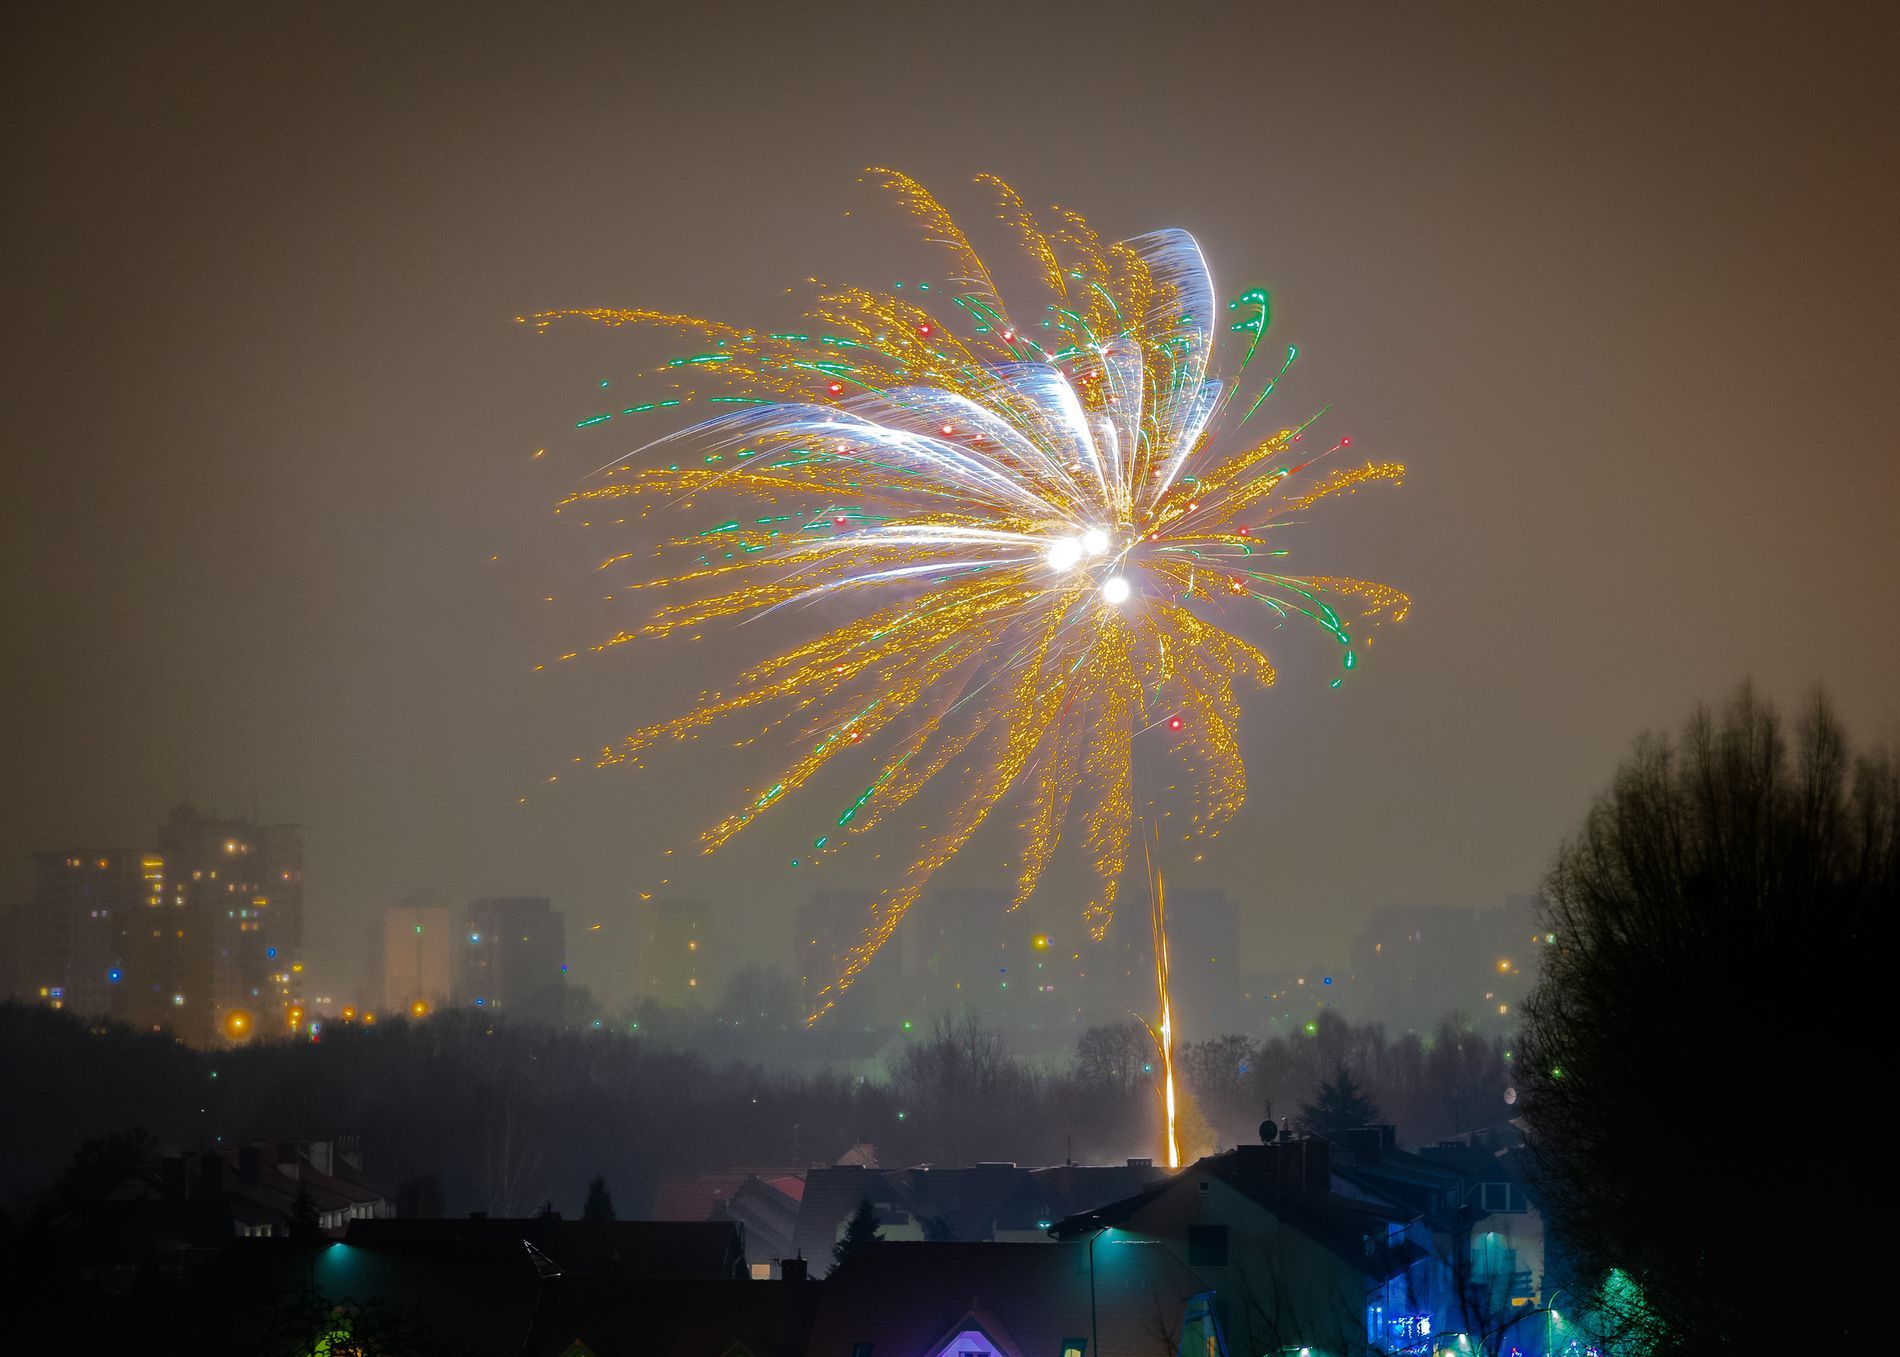
large firework explosion
The image captures a large firework explosion in the night sky, displaying golden, green, and white streaks radiating outward from a bright central point.
The firework trails extend in multiple directions, creating a dynamic, flower-like pattern with curved and slightly dispersed light streaks.
In the background, a cityscape with illuminated buildings and streetlights is visible.
The foreground features dark silhouettes of houses with rooftops and scattered lights, suggesting a suburban or residential area.
A large tree on the right side, Some trees are wrapped around the buildings.
The eye level photograph captures a firework display over a cityscape at night.
The colorful bursts illuminate the sky above silhouetted buildings and trees, creating a celebratory and festive atmosphere.
Labels: Fireworks, Nature, Night, Outdoors, Lighting, Urban, City, Flare, Light, Metropolis, Sky, Smoke, Weather, trees, Buildings
Camera: Canon Canon EOS-1Ds Mark III
Lens: EF24-105mm f/4L IS USM, Canon EF 24-105mm f/4L IS
Aperture: F5.6
Exposure: 8 sec
ISO: 500
Focal length: 105.0 mm